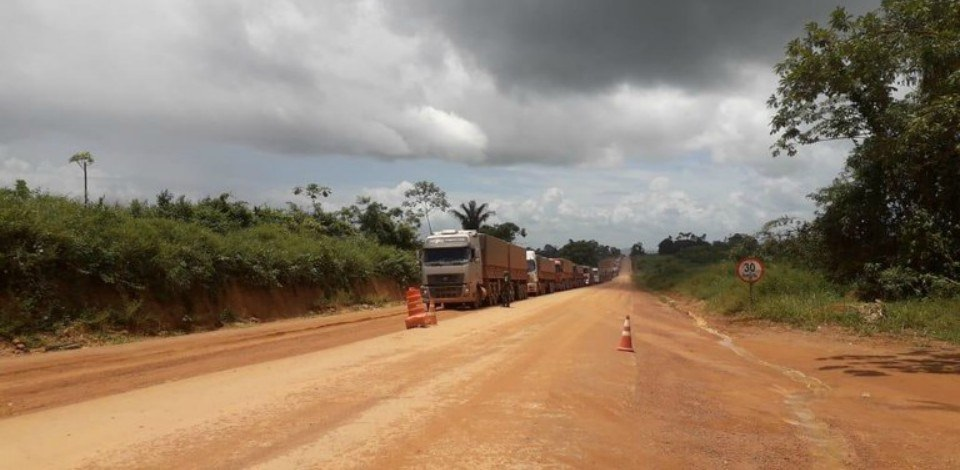
Fire: no
Smoke: no